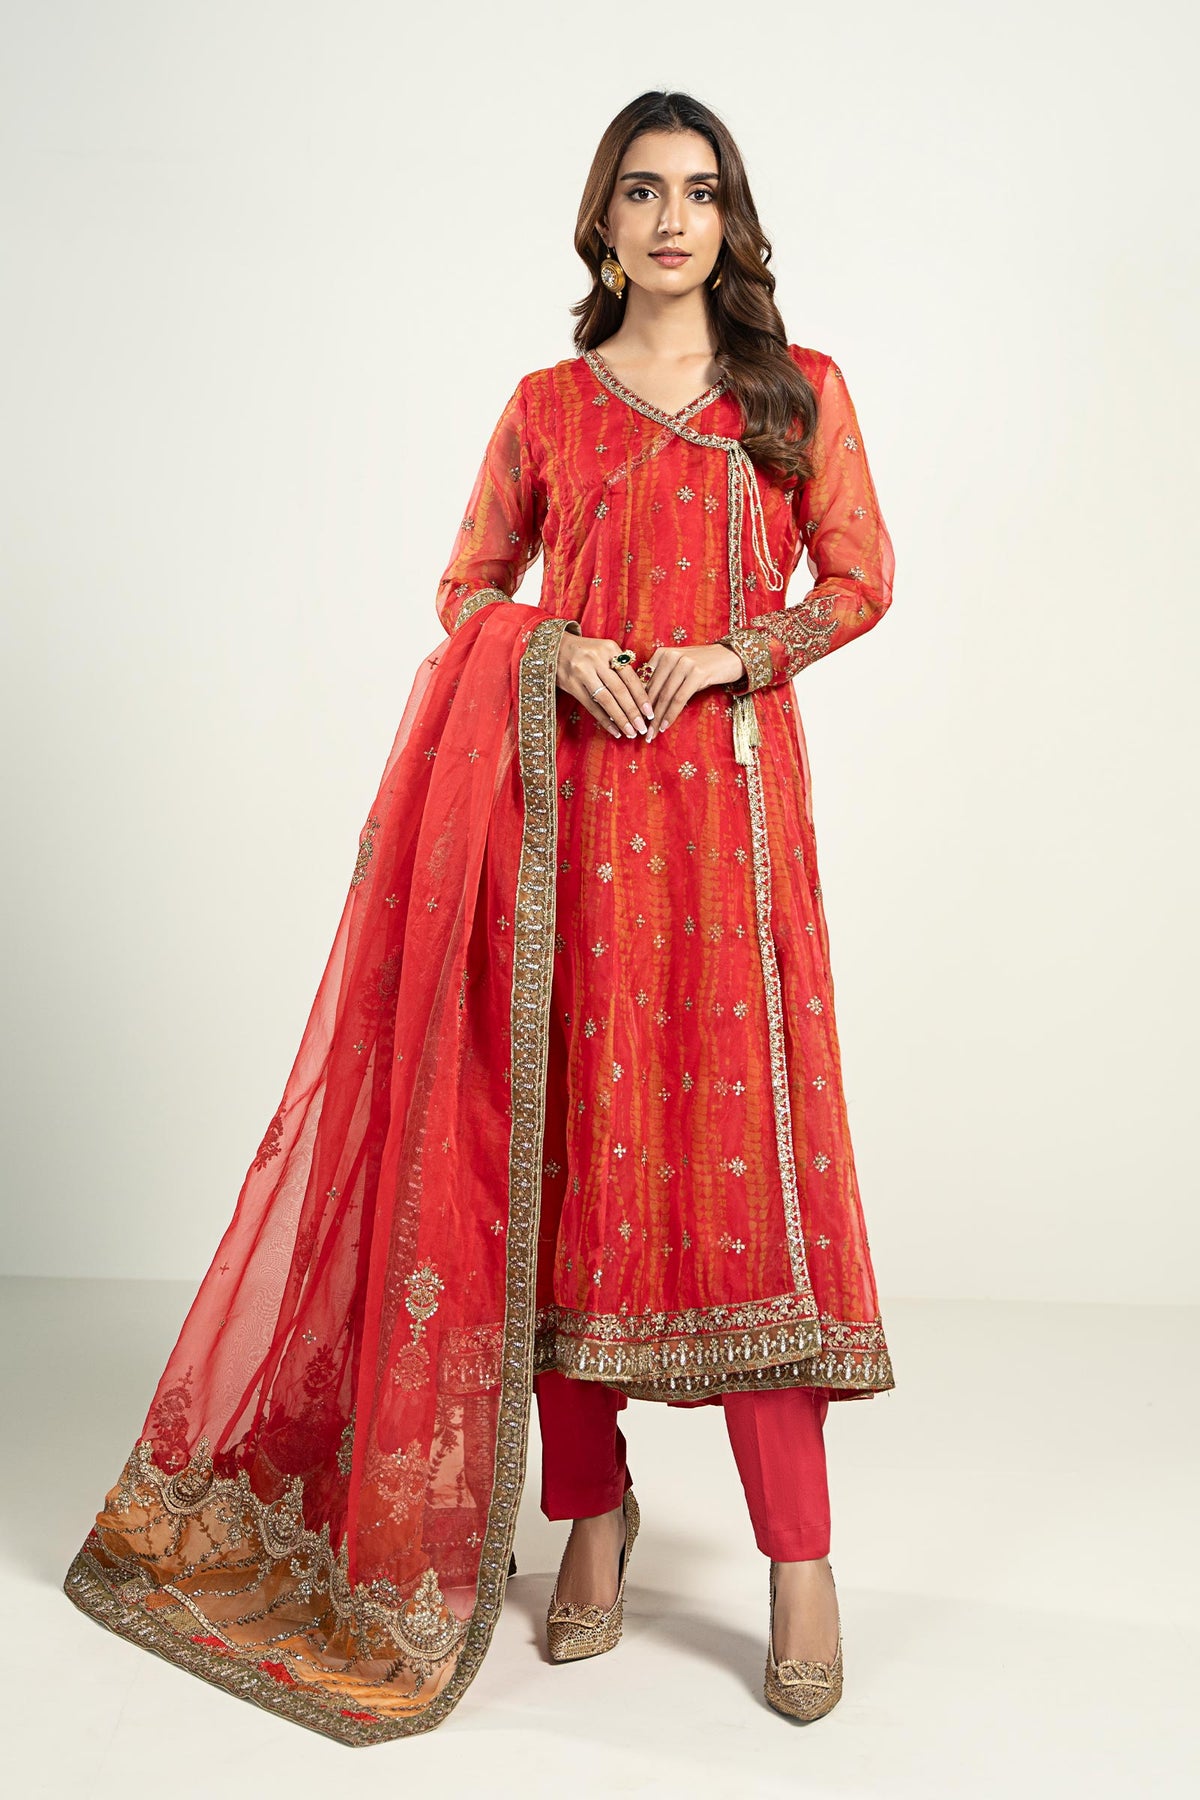
red karigari suit